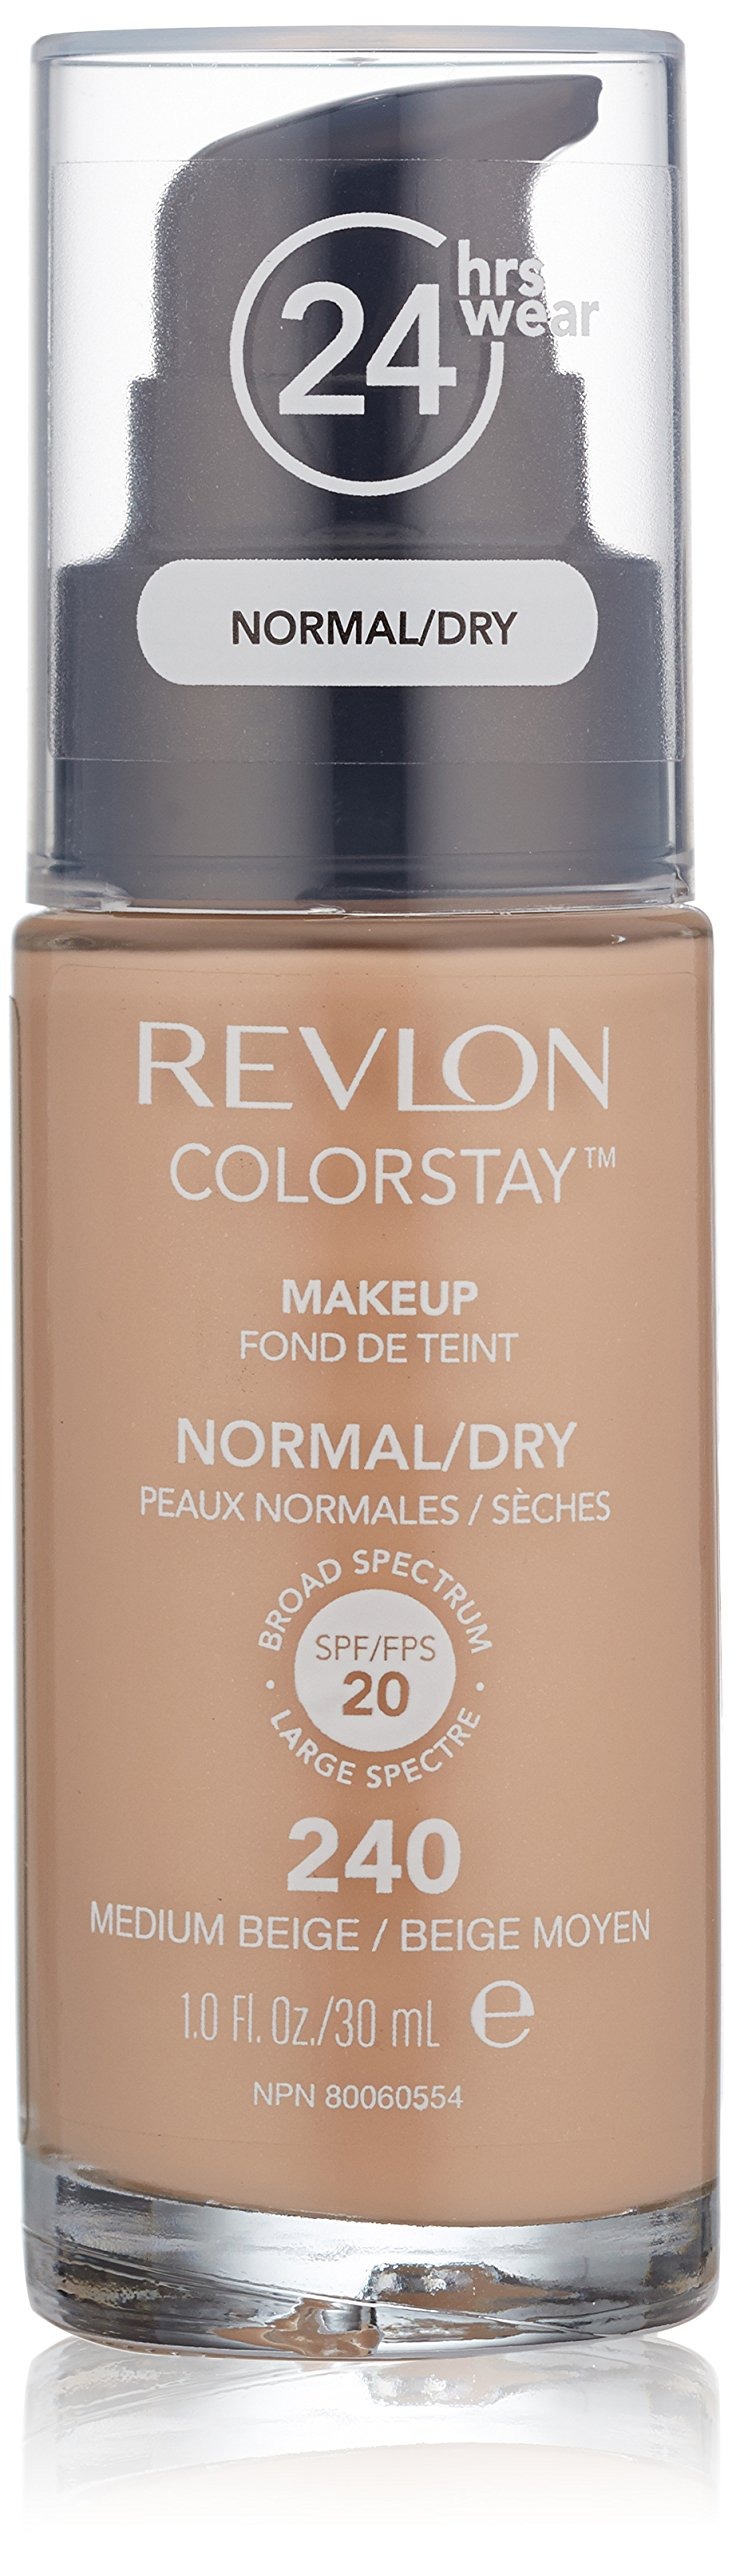
Item Name: Revlon Color Stay Makeup for Normal/Dry Skin, Medium Beige, 1 Fluid Ounce
Bullet Point 1: OIL FREE FOUNDATION FOR NORMAL/DRY SKIN: Our cult-favorite, smooth, lightweight, liquid foundation is made to give your normal/dry skin a natural finish
Bullet Point 2: ALL DAY, LONG LASTING MAKEUP: Our 24-hour wear Revlon ColorStay liquid foundation won’t fade or transfer, and has an SPF 20 sun protection boost
Bullet Point 3: MEDIUM/BUILDABLE COVERAGE: Blend a small dab for medium coverage and a naturally flawless, smooth look. Build up for full coverage as desired
Bullet Point 4: 24 SHADES THAT FIT YOUR SKIN TONE: ColorStay liquid foundation offers 24 shades that fit all skin tones, including light, medium olive, deep, and dark skin. Use our shade finder to find the perfect match for your cool, warm, or natural skin tone
Bullet Point 5: LIVE BOLDLY WITH REVLON MAKEUP: Revlon has the high-quality, high-pigment, bold makeup you need to be yourself. Create any look—day to night, weekday to weekend—with our longwear color eyeshadows, eyeliners, matte or shiny lipsticks, and more
Value: 1.0
Unit: fl oz

Price: 19.95